1927 International Pageant of Pulchritude

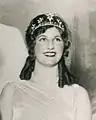
"Beauty Queen of the Universe" Dorothy Britton

The Second International Pageant of Pulchritude and Eighth Annual Bathing Girl Revue was held from May 21 to 23, 1927, in Galveston, Texas. More contestants from outside the United States entered the pageant compared to the previous year, with women from Cuba, France, Italy, Luxembourg, Portugal, and Spain joining. Canada and Mexico also sent delegates, as they had in 1926. There were also 29 contestants from the United States. An estimated 250,000 people attended the events during that weekend, and over $5000 in prizes were given to the winners. The pageant was becoming known as an opportunity for potential movie and stage actresses to be discovered.